Stella's Favor

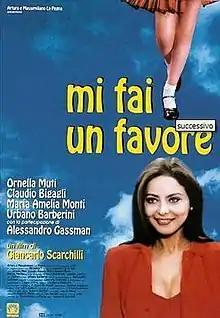

Stella's Favor, originally "Mi fai un favore", is a 1996 Italian comedy film directed by Giancarlo Scarchilli.